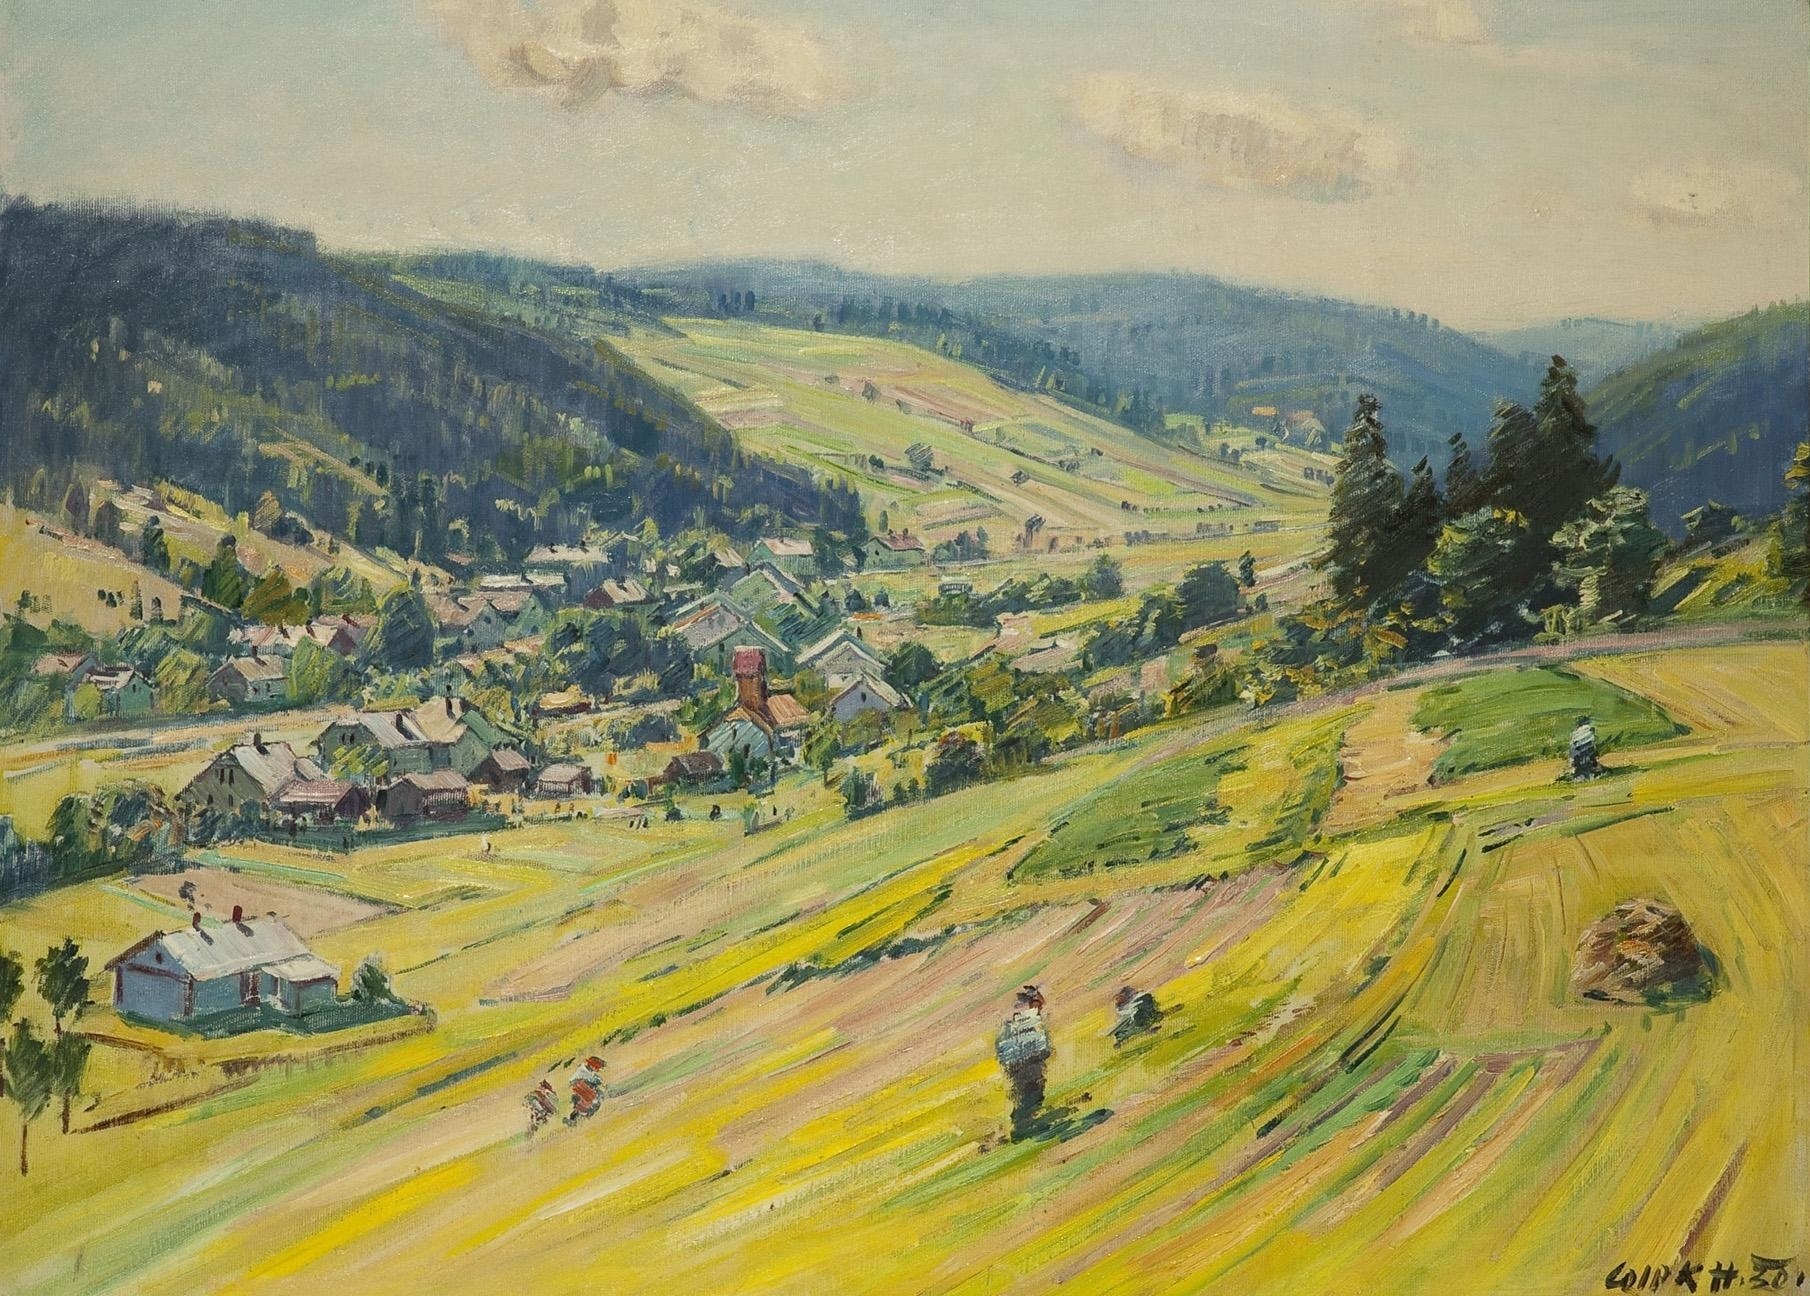
landscape, nature, mountain, people, sky, field, farm, meadow, countryside, morning, hill, valley, mountain range, country, summer, village, rural, spring, scenic, pasture, artistic, agriculture, plain, painting, trees, outside, hills, art, clouds, terrace, mountains, grassland, plateau, rural area, artistry, paddy field, aerial photography, oil on canvas, geographical feature, atmospheric phenomenon, mountainous landforms, stanislav lolek